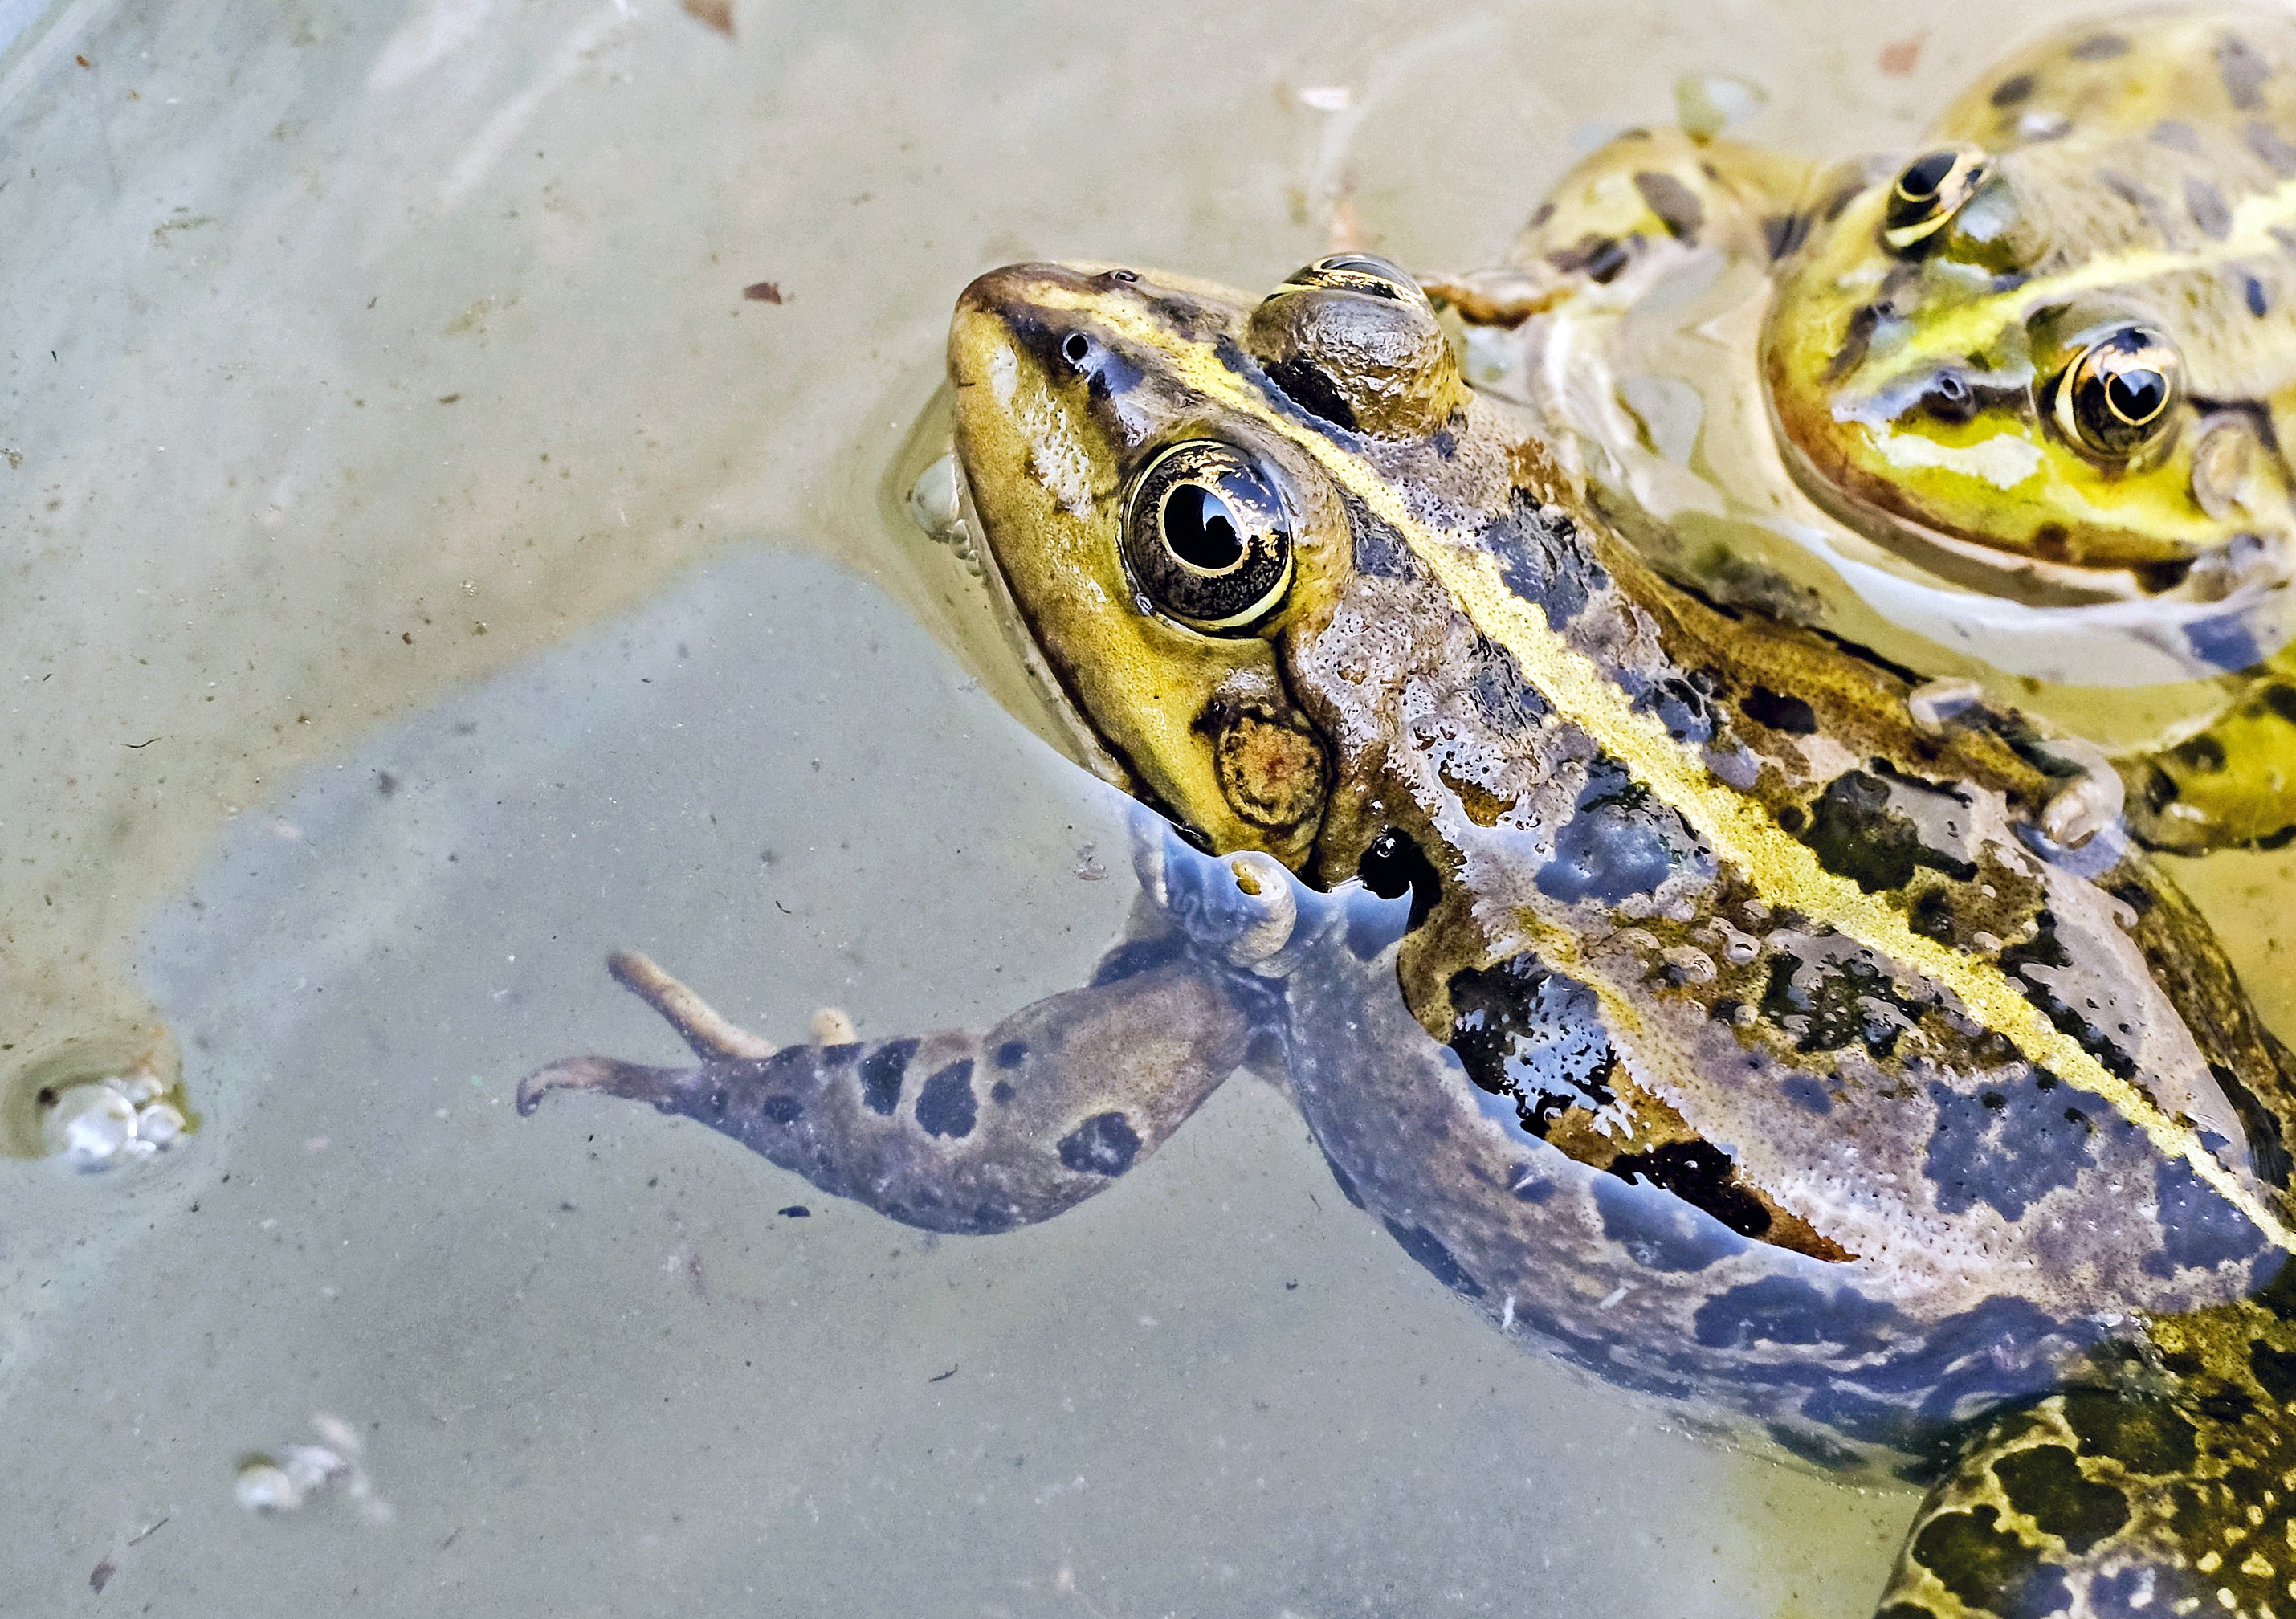
water, wildlife, biology, frog, amphibian, fauna, close up, animals, vertebrate, amphibians, frogs, macro photography, bullfrog, ranidae, animal photography, marine biology